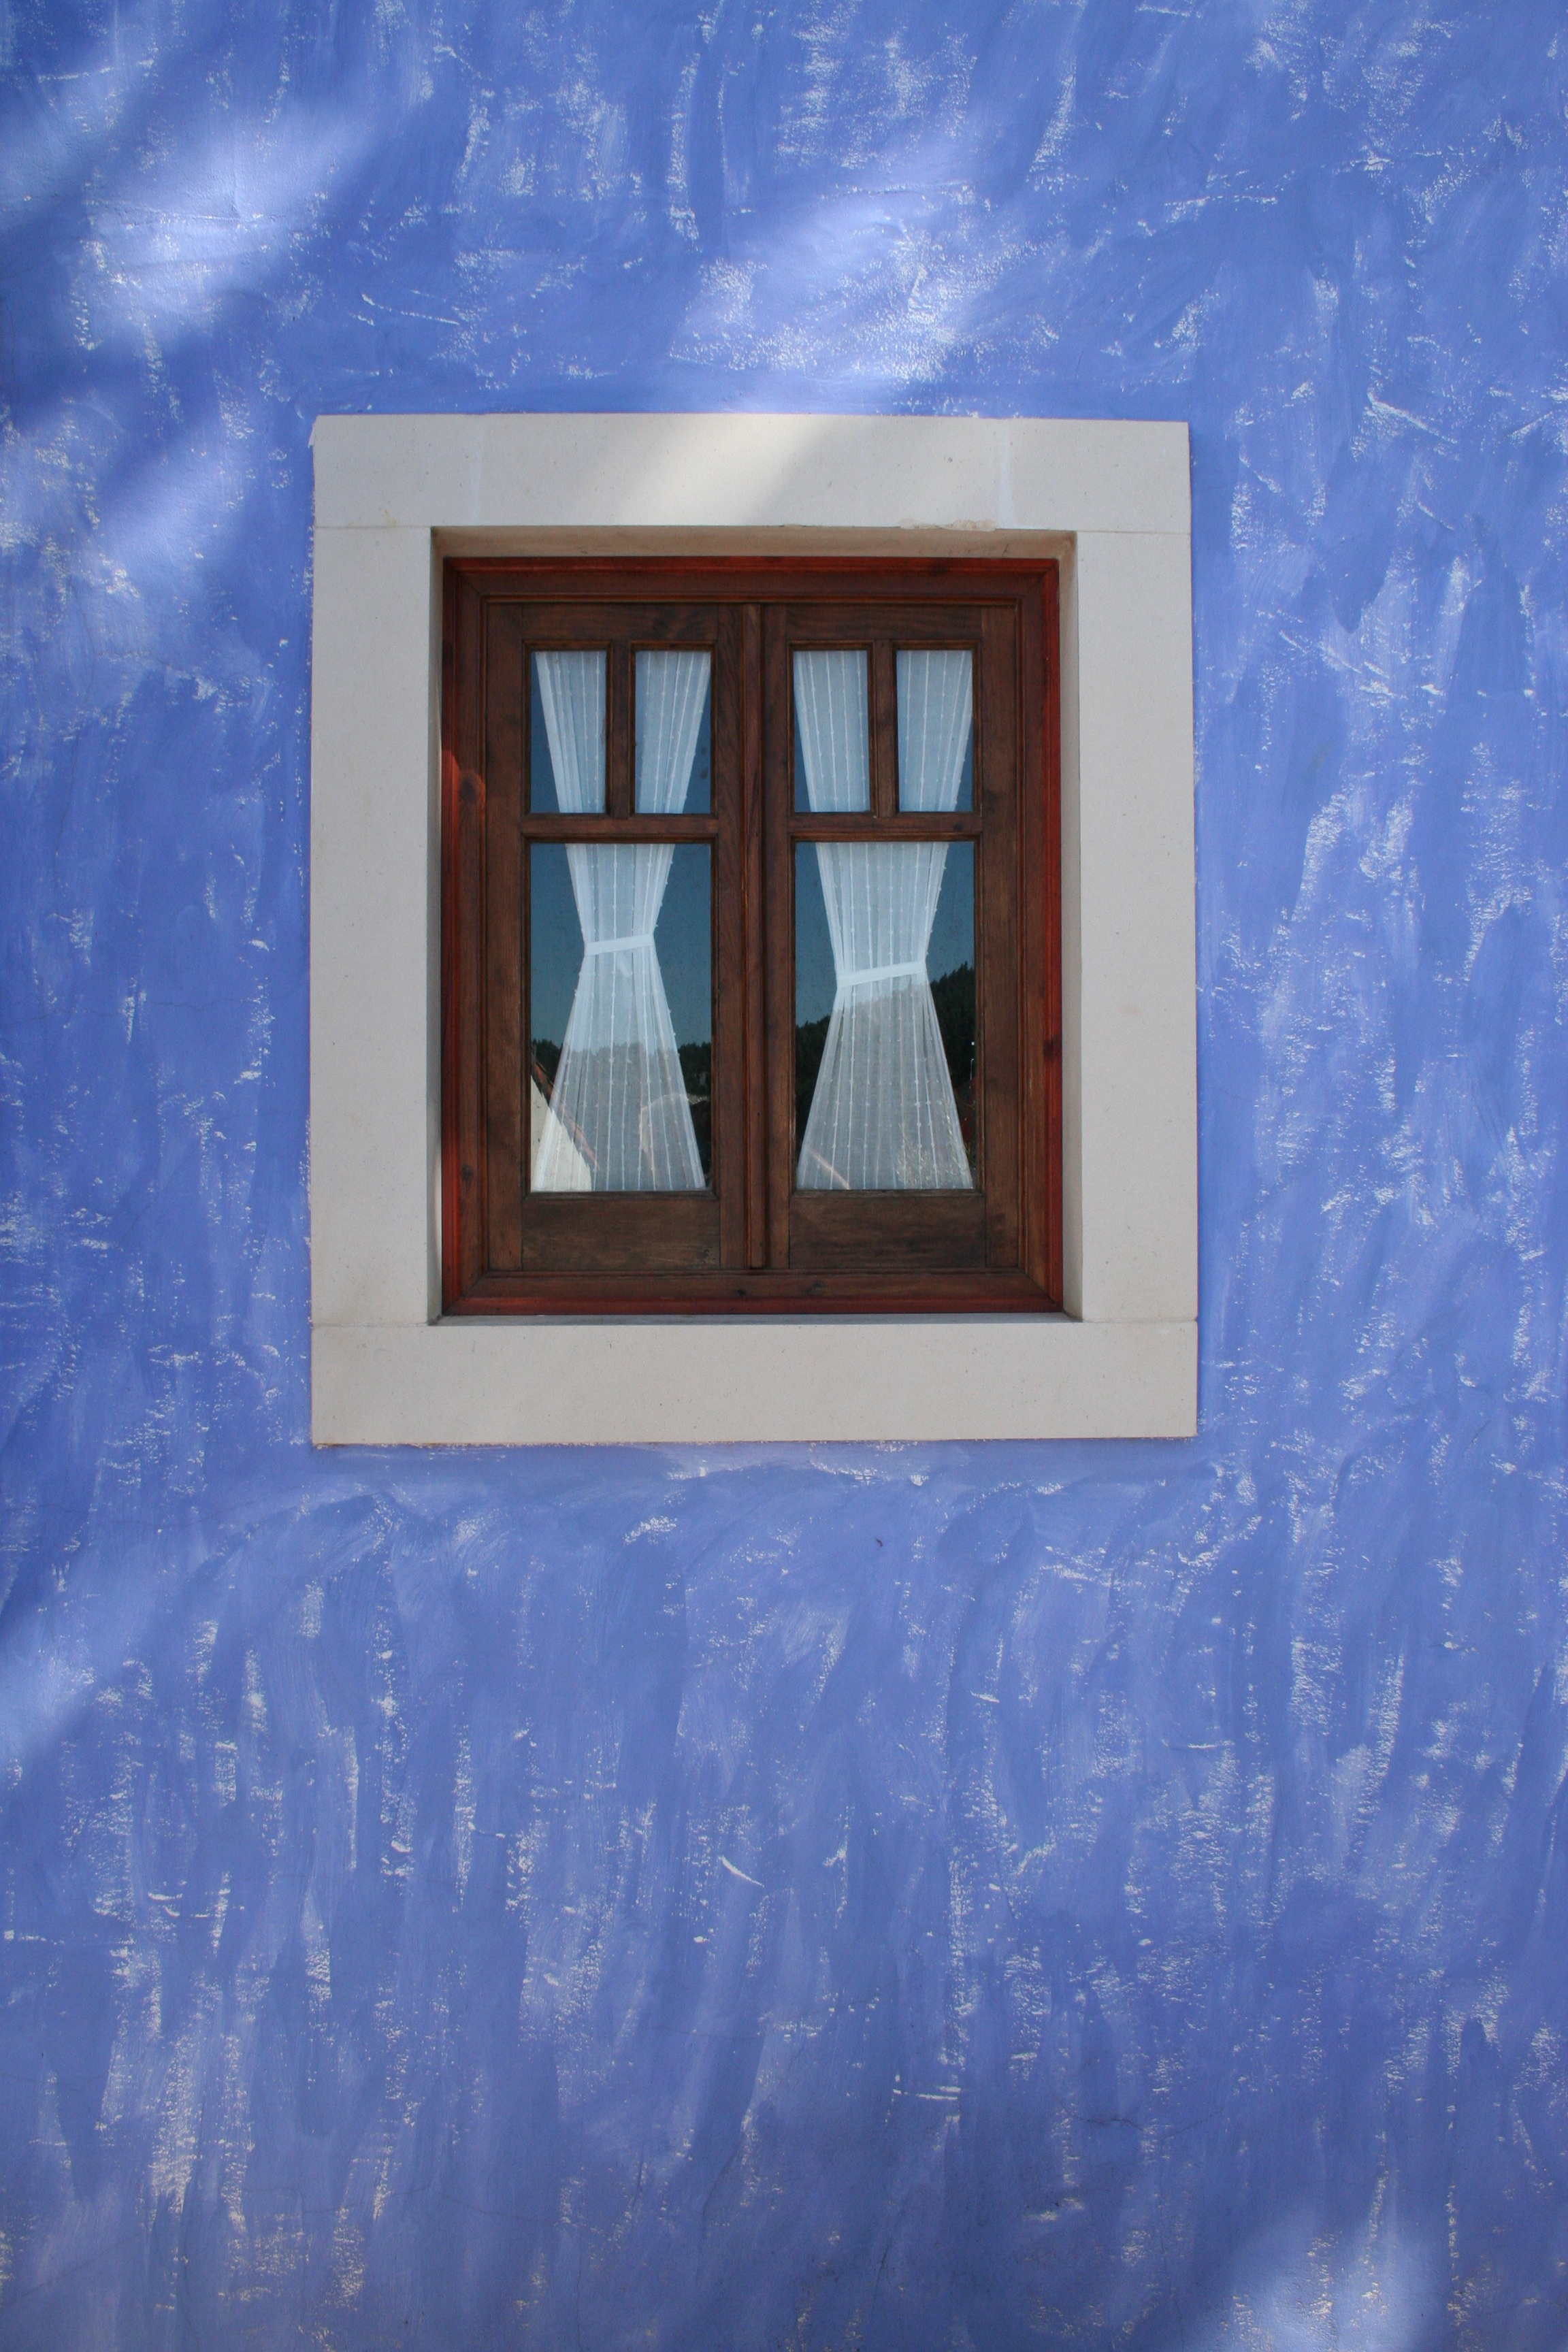
house, window, wall, facade, blue, painting, interior design, picture frame, modern art